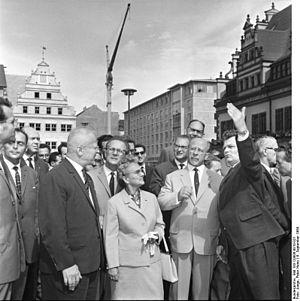
L’épouse du président de la République fédérale d'Allemagne est considérée comme étant la Première dame d'Allemagne, bien que ce titre ne soit guère officiel.